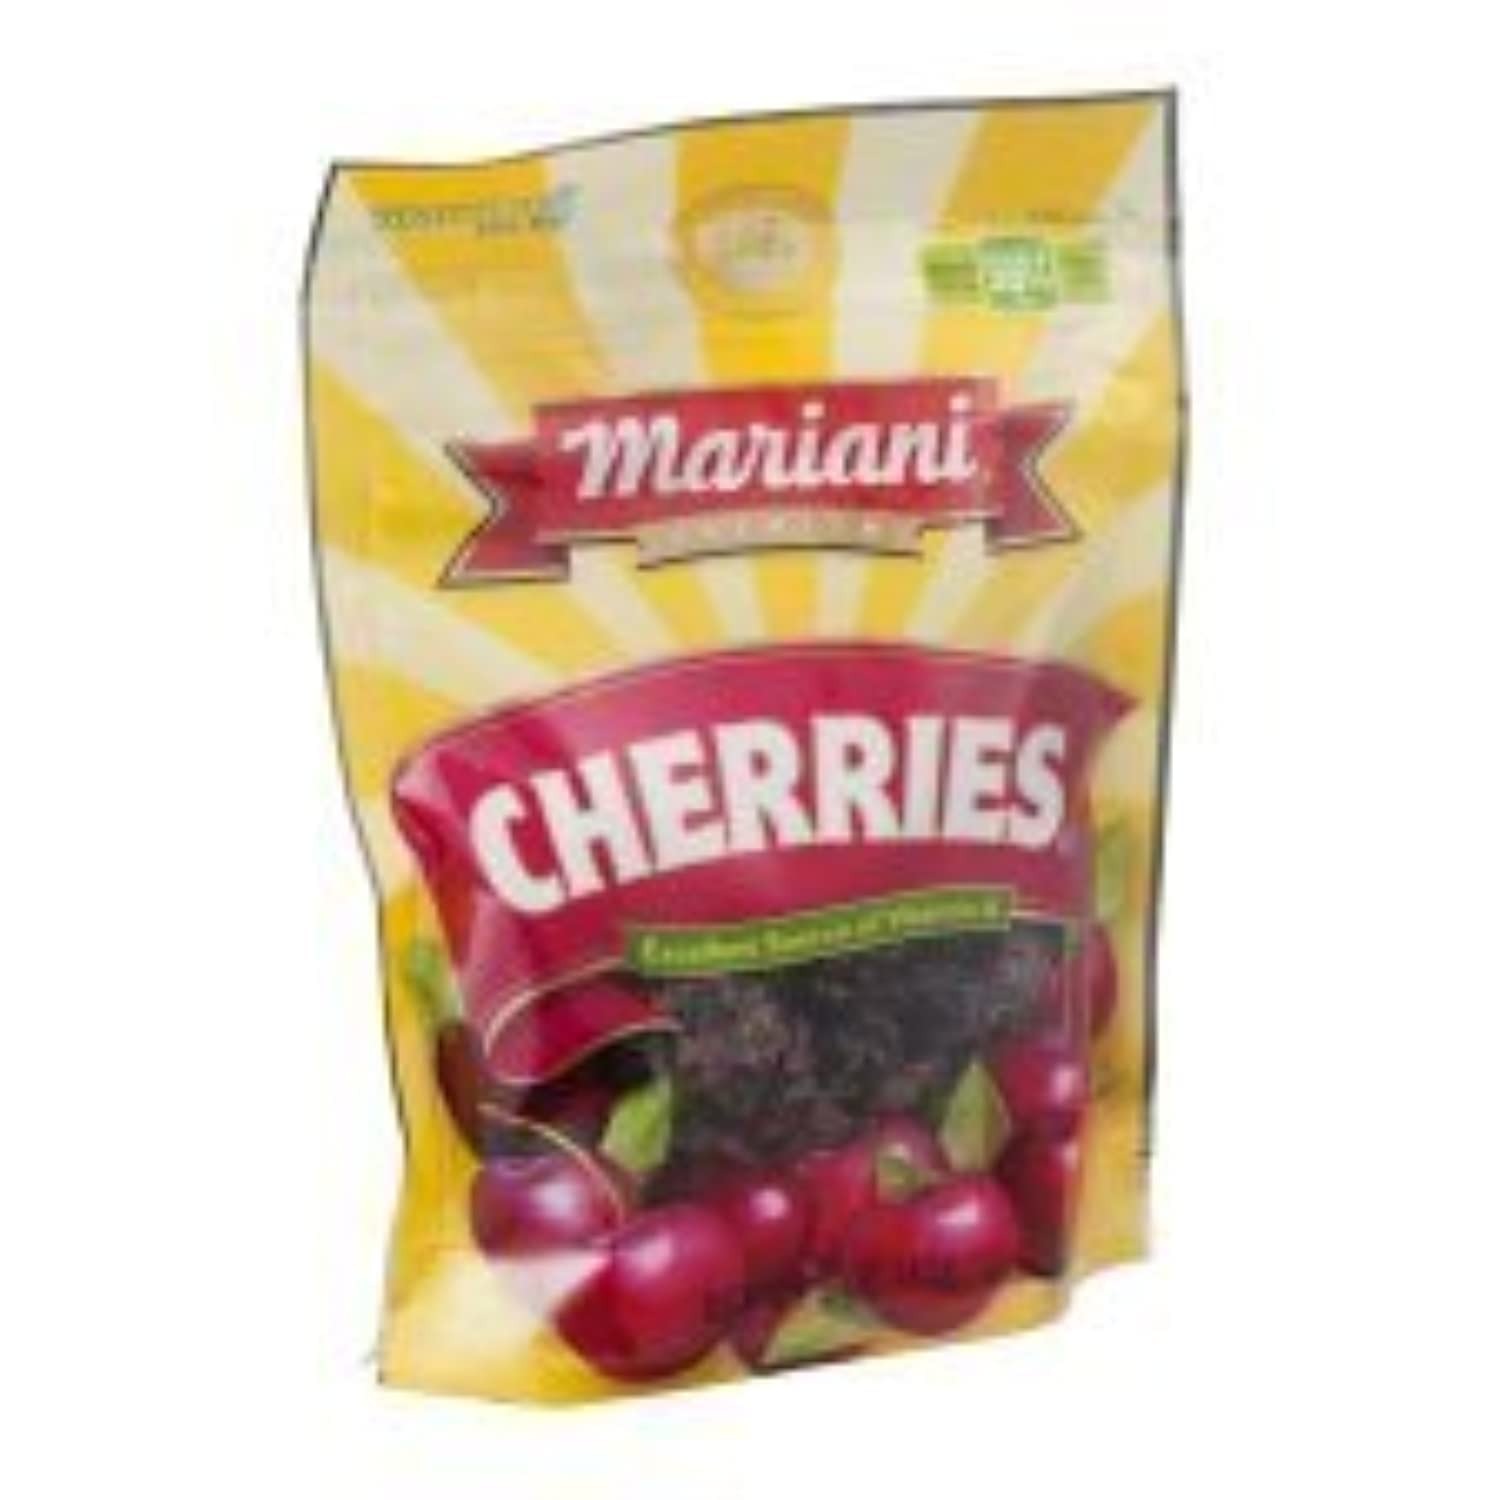
Item Name: Mariani Premium Dried Cherries, 5 Ounce
Value: 5.0
Unit: Ounce

Price: 5.285